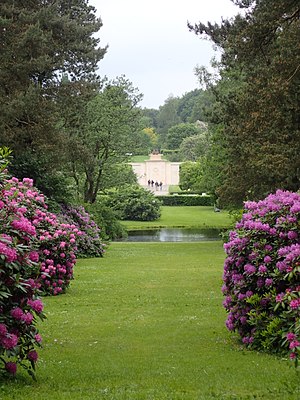
Mindeparken (Aarhus) / Parkens områder / Donbækhaven
Donbækhaven med rhododendron i blomst og udkik til Monumentet
Donbækhaven. Udkik langs sigtelinie mod Monumentet mellem nogle blomstrende rhododendron.
Mindeparken er et parkområde på ca 27 hektar lidt syd for Aarhus centrum. Parken blev indviet 5. juli 1925 af kong Christian 10.. Parken ligger på et område mellem Marselisborg Slot og Aarhus-bugten. Knyttet til parken er arboretet Forstbotanisk Have.